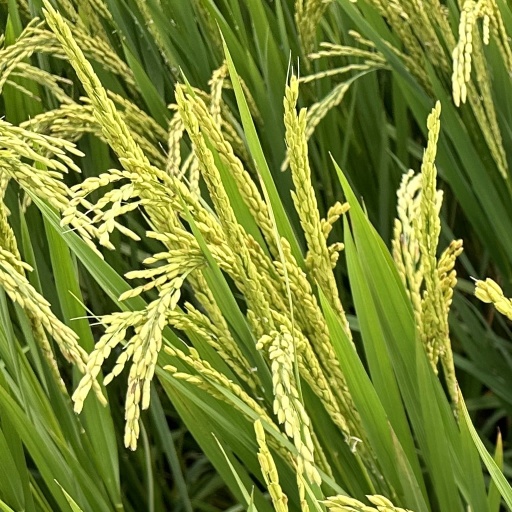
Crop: rice